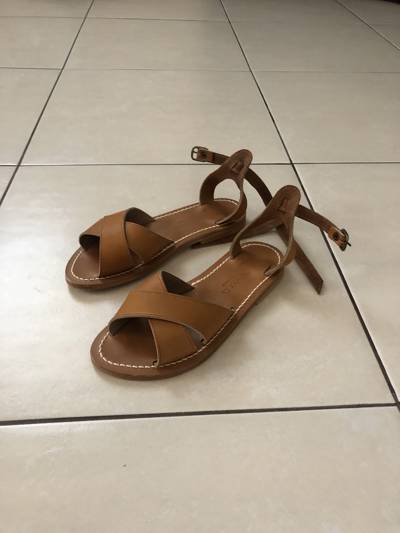
Waste category: shoes